Giovanni Paolo Colonna

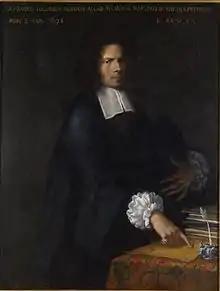
Portrait of Giovanni Paolo Colonna by Giovanni Maria Viani (from the collection of the International museum and library of music, Bologna)

Giovanni Paolo Colonna (16 June 1637 – 28 November 1695) was an Italian composer, teacher, organist and organ builder. In addition to being chapel-master and organist of San Petronio Basilica in Bologna, he served prominent members of the courts of Ferrara, Parma, Modena and Florence. He was a founder-member and president of the Accademia Filarmonica di Bologna. Emperor Leopold I collected manuscripts of his sacred music, which reflects the Roman church cantata style of Giacomo Carissimi and looks forward to the manner of George Frideric Handel.